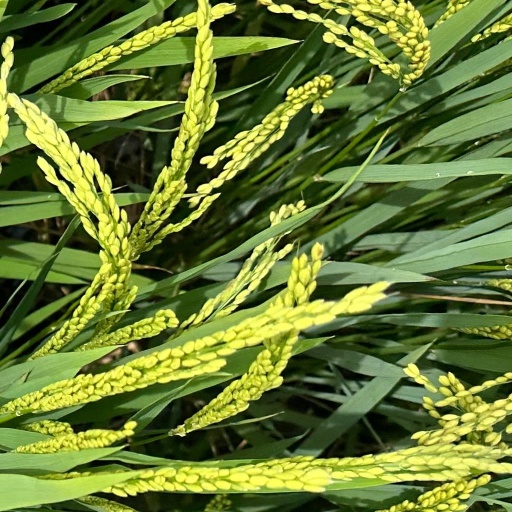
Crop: rice